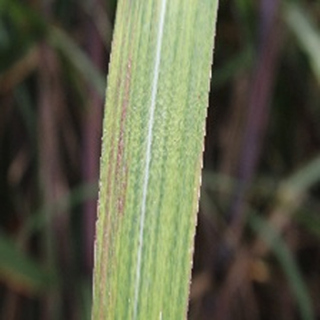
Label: sugarcane_bacterial_blight